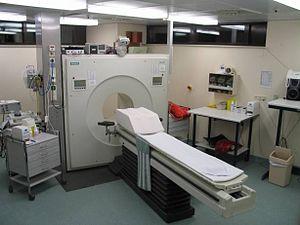
L'électricité existe depuis les débuts de l'univers qui est composé, selon des principes physiques, de « matière ». Son histoire vue par les hommes remonte aux débuts de l'humanité, car l'électricité est partout présente, très discrète la majorité du temps. Elle se manifeste parfois de manière très spectaculaire et brutale : par exemple sous forme d'éclairs associés au tonnerre et à des destructions.